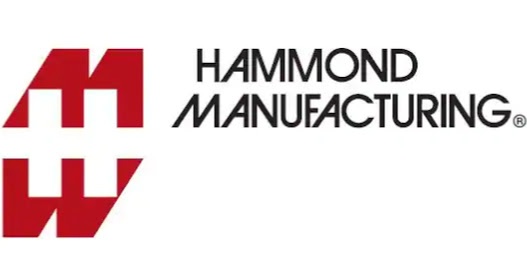
RCBS1901217CG1
HAMMOND MANUFACTURING
Brand: HAMMOND MANUFACTURING
Category: Hardware > Power & Electrical Supplies > Home Automation Kits > Security Kits